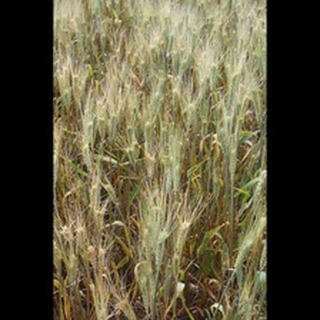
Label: wheat_black_rust